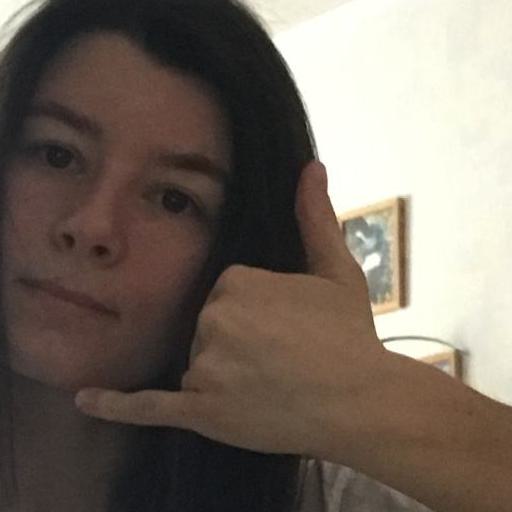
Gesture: call